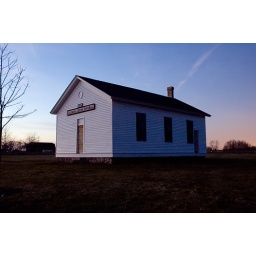
The sign above the door says 1877. Currently being renovated.